Germany–India relations

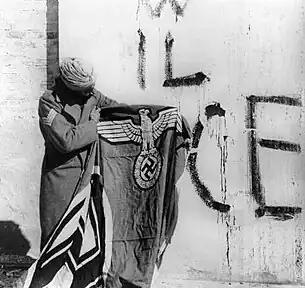
A Sikh soldier (of the 4th Division (the Red Eagles) of the Indian Army, attached to the British Fifth Army in Italy) holding a captured swastika flag after the surrender of Nazi German forces in Italy. Behind him, fascist inscriptions on the mural says "VIVA IL DUCE", "Long live the Duke" (Benito Mussolini). Photo circa May 1945.

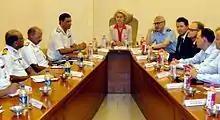
A German delegation led by Defence Minister Ursula von der Leyen interacting with senior officers of the Indian Navy's Western Naval Command in Mumbai; 28 May 2015.

In 1407 CE, Romani people of Indian origin were recorded living in Germany; within ten years they are expelled.